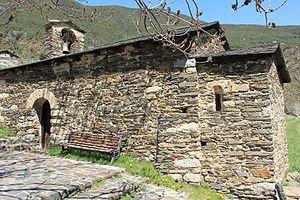
Vila est un village d'Andorre situé dans la paroisse d'Encamp, qui comptait 1 120 habitants en 2017.
L'église Sant Romà de Vila est une église construite dans le village de Vila en Andorre.